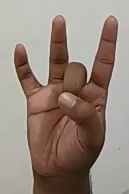
ASL sign: 8